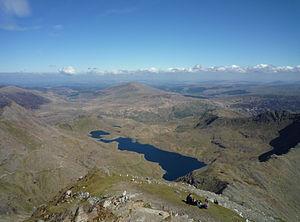
Le Llyn Llydaw est un lac gallois situé à l'est du mont Snowdon et au nord-est de l'Yr Aran.
Le mont Snowdon, toponyme anglais signifiant « la colline enneigée » et en gallois Yr Wyddfa c'est-à-dire « le tumulus », est un sommet du Royaume-Uni qui s'élève à 1 085 mètres d'altitude et qui constitue le point culminant du massif Snowdon et du pays de Galles. Il se situe dans le comté du Gwynedd, au sein du parc national de Snowdonia, créé en 1951, et de diverses autres zones de conservation destinées à protéger sa faune et sa flore rares au Royaume-Uni. C'est l'un des endroits les plus arrosés du pays. Ses roches, formées au cours de l'Ordovicien, sont d'origine volcanique et ont été fortement érodées lors des glaciations. Ainsi, ses cirques abritent plusieurs lacs glaciaires.